Harishchandra Range

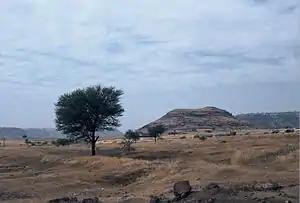
Harischandra Range as seen from the Pune – Nasik road

The Harischandra Range is a spur of the Western Ghats in Maharashtra, India. It runs in a northwest to southeast direction stretching from northeast of Pune district through Ahmednagar and Beed to Osmanabad district. It lies between the Godavari and the Bhima rivers and acts as a water divide between the Godavari and Krishna River basins. These are low-lying hills with an average elevation of only and they gain in elevation towards the northwest. Geologically, these hills are similar to the Deccan Plateau and are composed of basaltic lava deposits. The range derives its name from the Harischandragarh peak, a popular trekking spot and the highest peak of the range. The hills are covered under deciduous forests especially teak but much of it has been degraded due to the rapid industrialisation and urbanisation in this region. The city of Ahmednagar is the largest in this region.